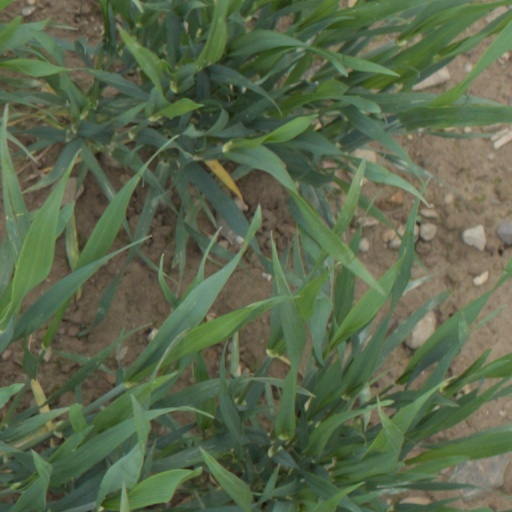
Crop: wheat